A Soldier's Revenge

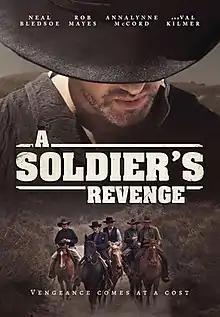
Film poster

A Soldier's Revenge, also titled Soldier's Heart, is a 2020 American Western film written and directed by Michael Feifer and starring Neal Bledsoe, Rob Mayes, AnnaLynne McCord and Val Kilmer. It was Jay Pickett's final film role before his death in July 2021.